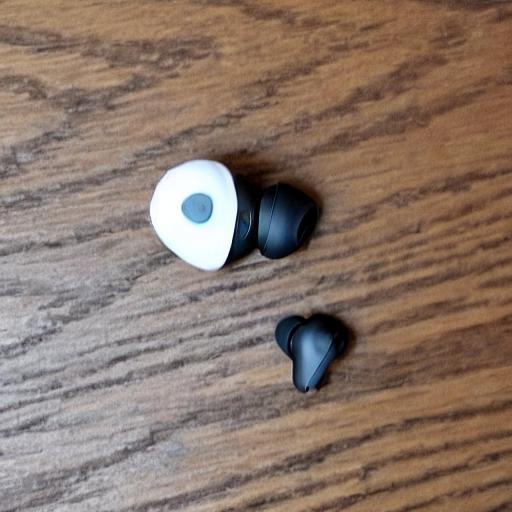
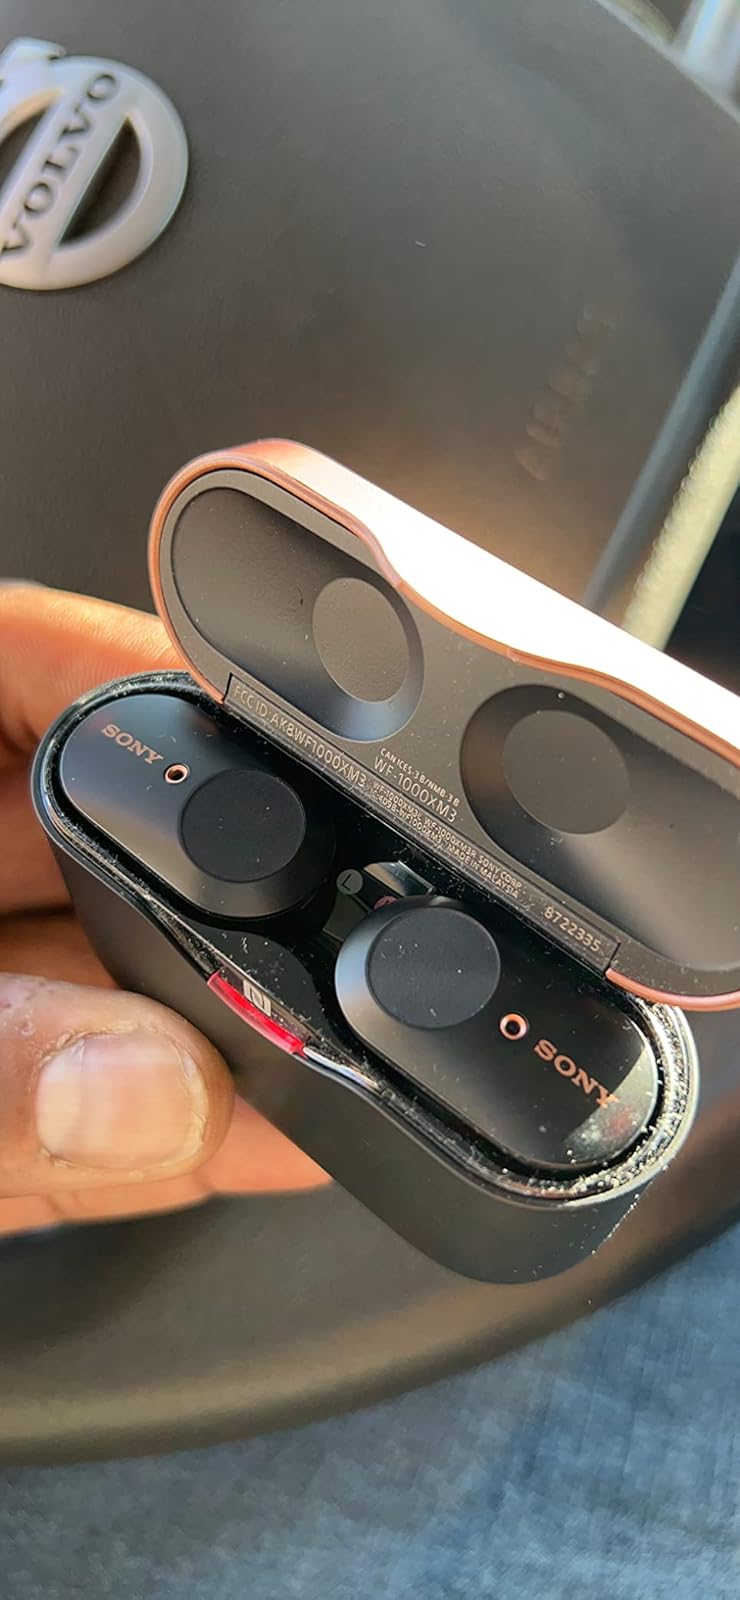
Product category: earbuds
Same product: no